Fluellen

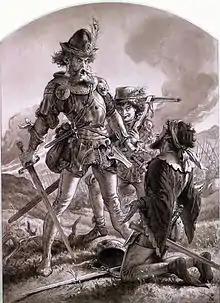
Fluellen intimidates the cowering Pistol, watercolour by Joseph Noel Paton

Fluellen is a fictional character in the play "Henry V" by William Shakespeare. Fluellen is a Welsh captain, a leader of a contingent of troops in the small army of King Henry V of England while on campaign in France during the Hundred Years' War. He is a comic figure, whose characterisation draws on stereotypes of the Welsh at that time, but he is also portrayed as a loyal, brave and dedicated soldier.